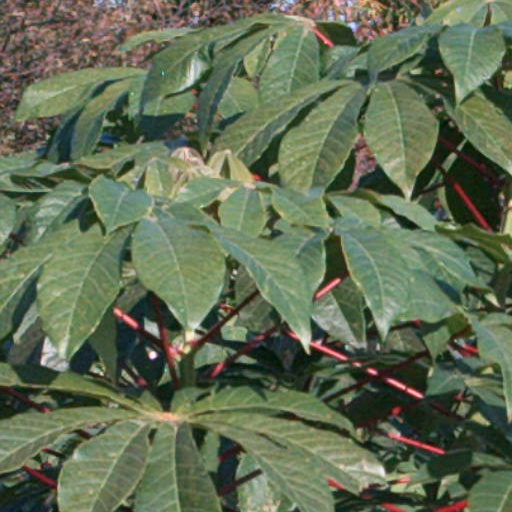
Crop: cassava